Barbara Schober

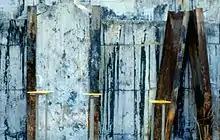
"Die Hallen", Rottenburg, photo installation

TV essay "Chaosordnung" (1992/93), SWF, director: Dietrich Mahlow: for this production, Barbara Schober undertook the tasks of the artistic and scientific consultant and assistant director in editing and directing. This film essay is a collage of artistic contributions with e.g. Tadeusz Kantor and John Cage, interviews and impressions from an exhibition at the Wilhelm-Hack-Museum in Ludwigshafen, which also focused on the topic of the relation between art and chaos. Contributing artists were: Max Bill, Oswald Mathias Ungers, Alfonso Hüppi, Helge Leiberg, Carlfriedrich Claus, Georg Nees, Jack Ox and Franz Mon.